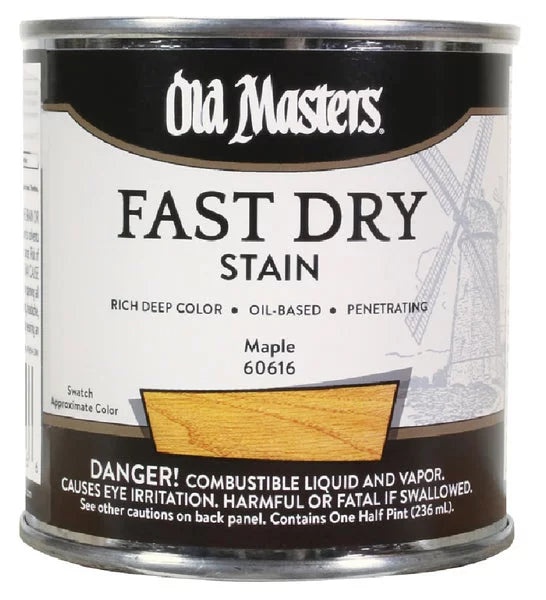
Old Masters 60616 Fast Dry Stain, Maple ~ 1/2 pint
Designed for craftsmen, this fast drying, high quality interior oil-based stain applies easily and enhances the wood’s natural grain with its intensified depth of color and clarity. Fast Dry Stain is recommended for use on interior wood surfaces or surfaces on which the previous finish has been removed. This stain is preferred for hardwoods, such as oak, ash, walnut, and mahogany.
Brand: Old Masters
Category: Hardware > Building Consumables > Painting Consumables > Stains